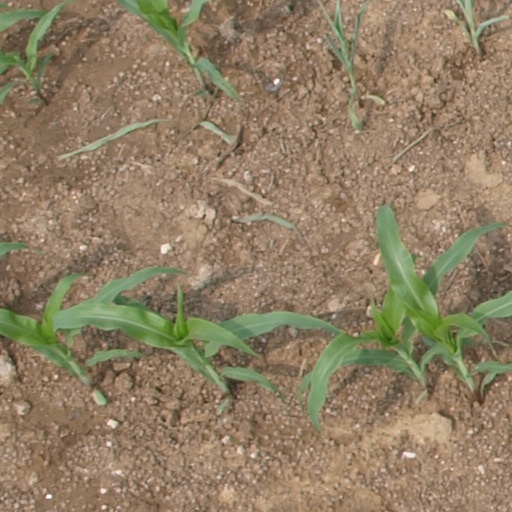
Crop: maize; corn